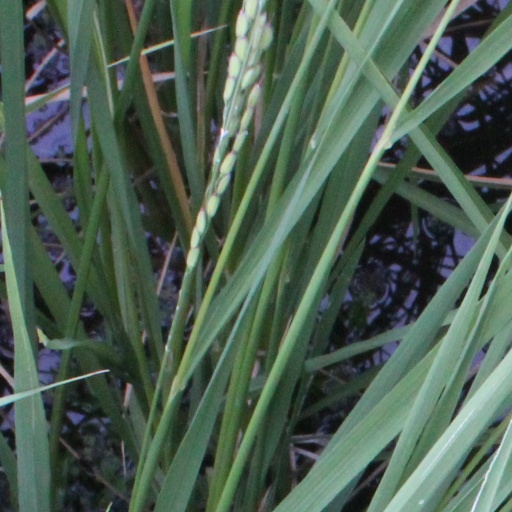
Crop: rice